TS Indefatigable

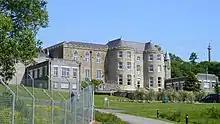
Training School Indefatigable

Two schools were established in Liverpool, HMS "Conway", to prepare boys to go to sea as apprentice officers, and the TS "Indefatigable" to prepare boys for life at sea as a member of the deck crew.